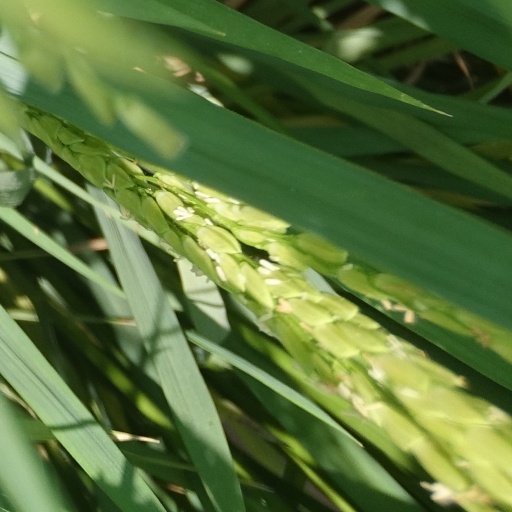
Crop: rice